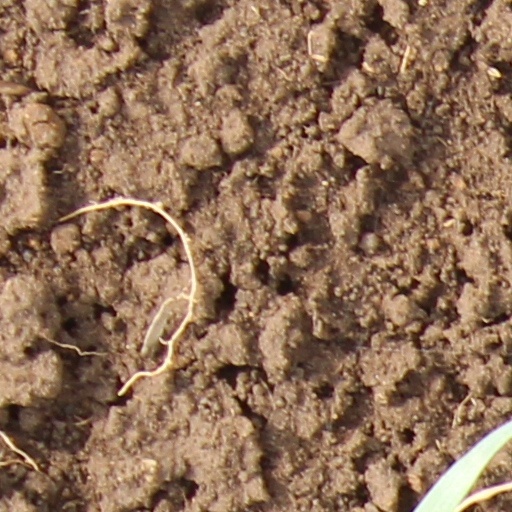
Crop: wheat